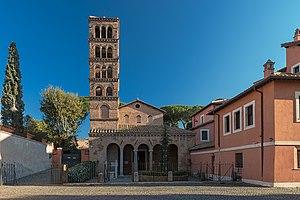
L'église San Giovanni a Porta Latina est une église-basilique située près de la porta Latina sur la via Latina dans le rione de Celio à Rome. Elle fut construite à partir du Vᵉ siècle et dédié à saint Jean.